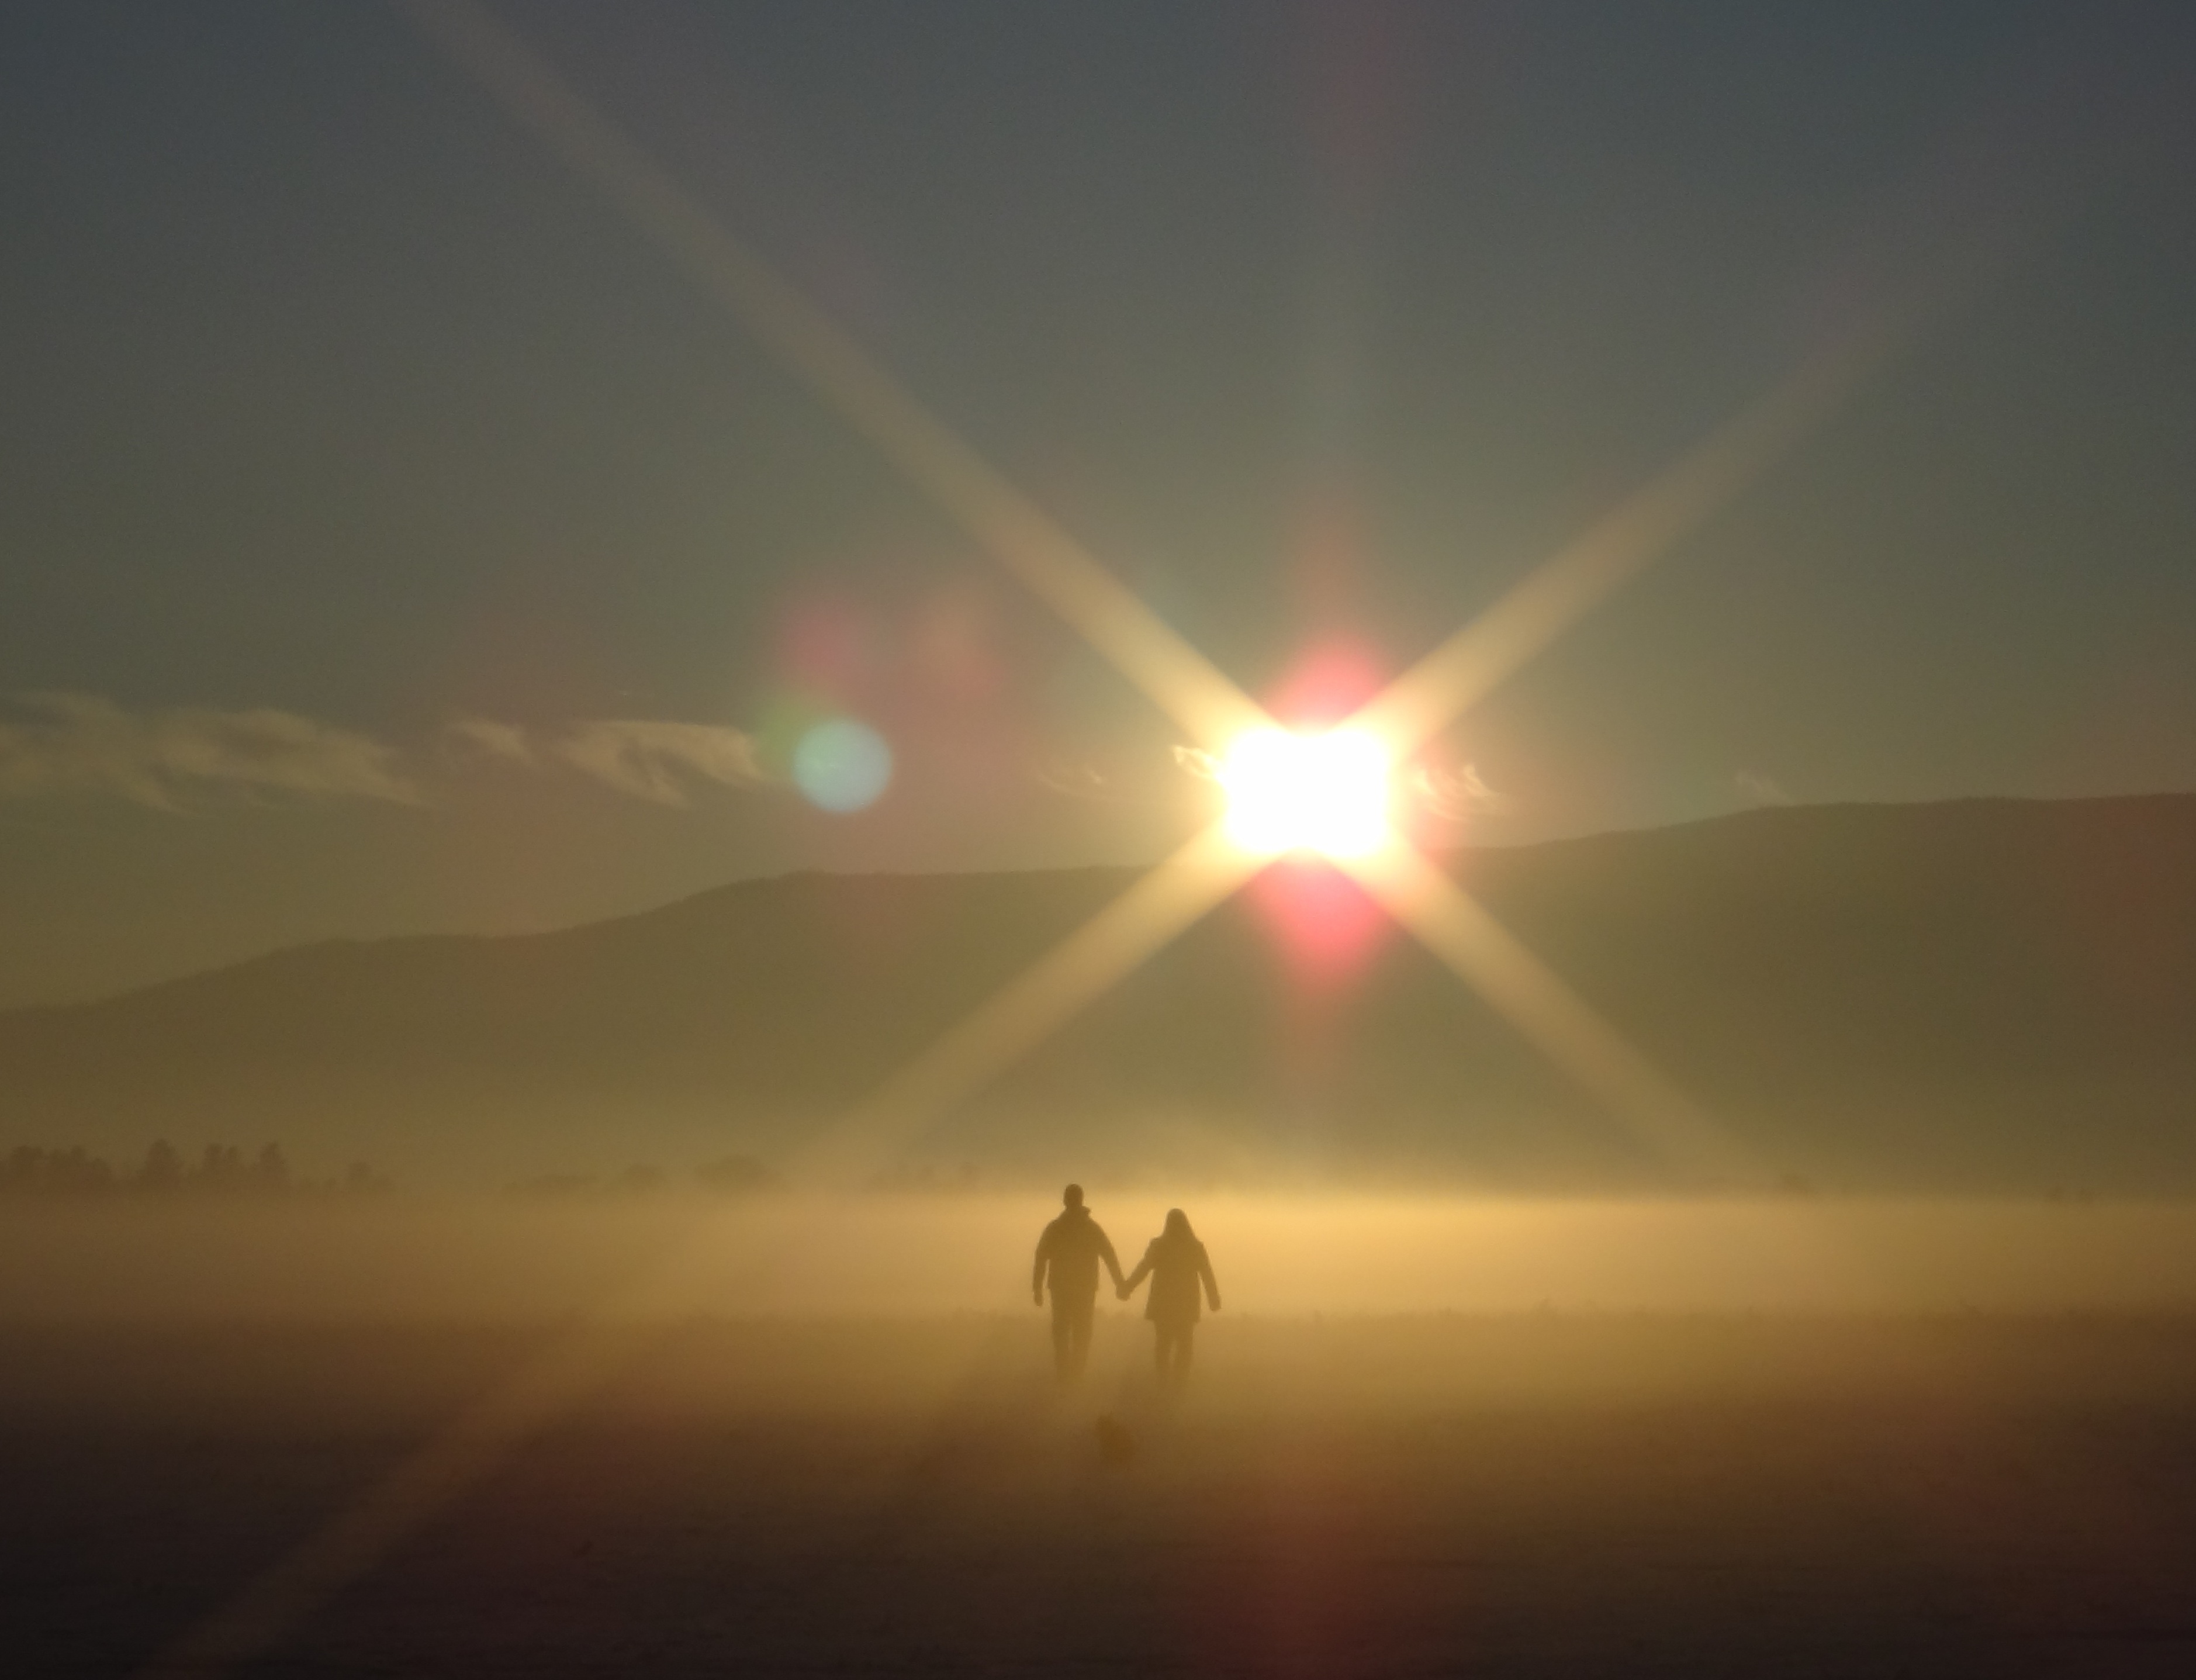
horizon, light, sun, sunrise, sunset, sunlight, morning, dawn, atmosphere, dusk, couple, holding, lens flare, afterglow, astronomical object, atmospheric phenomenon, atmosphere of earth